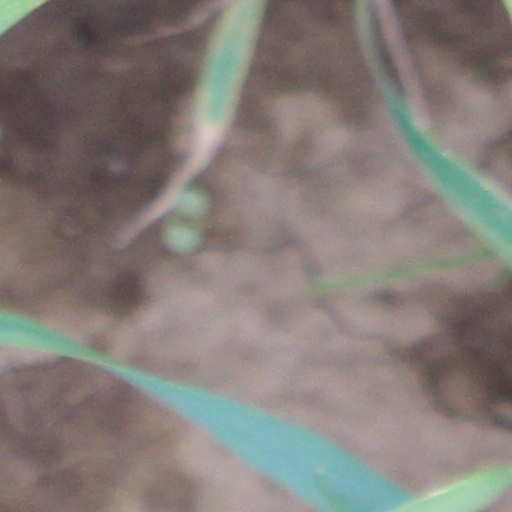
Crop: wheat